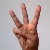
The image shows a hand gesture representing the letter 'W' in Indian Sign Language.